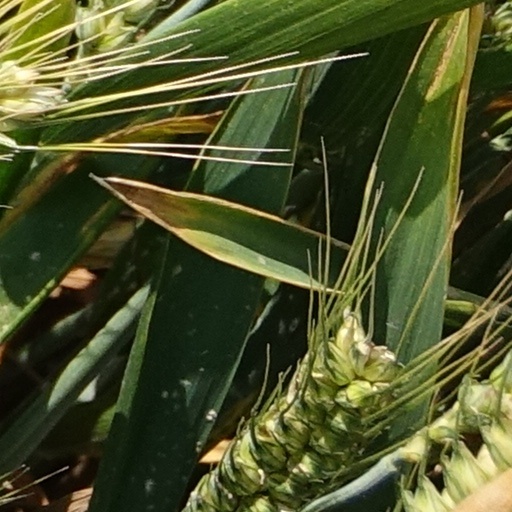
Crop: wheat